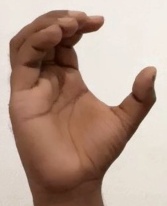
ASL sign: C